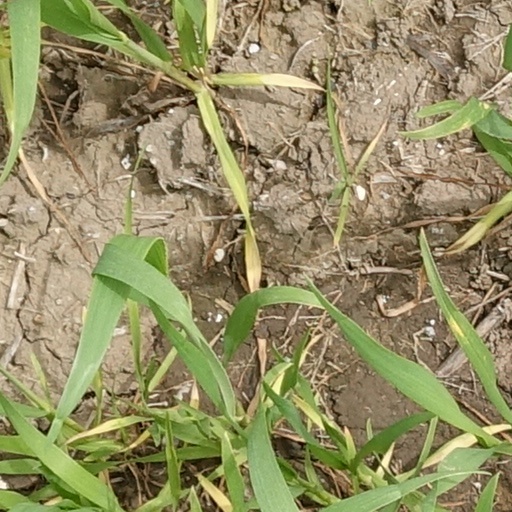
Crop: wheat